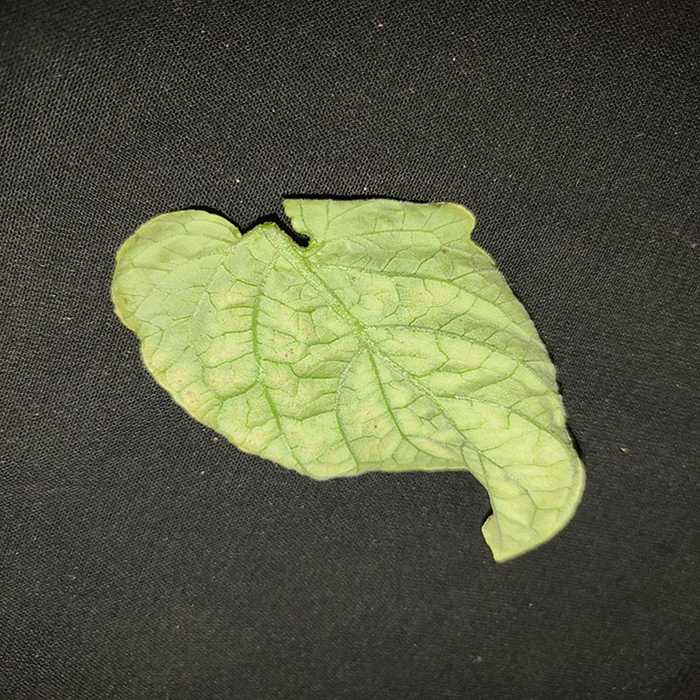
Plant: Tomato
Label: Tomato spotted wilt